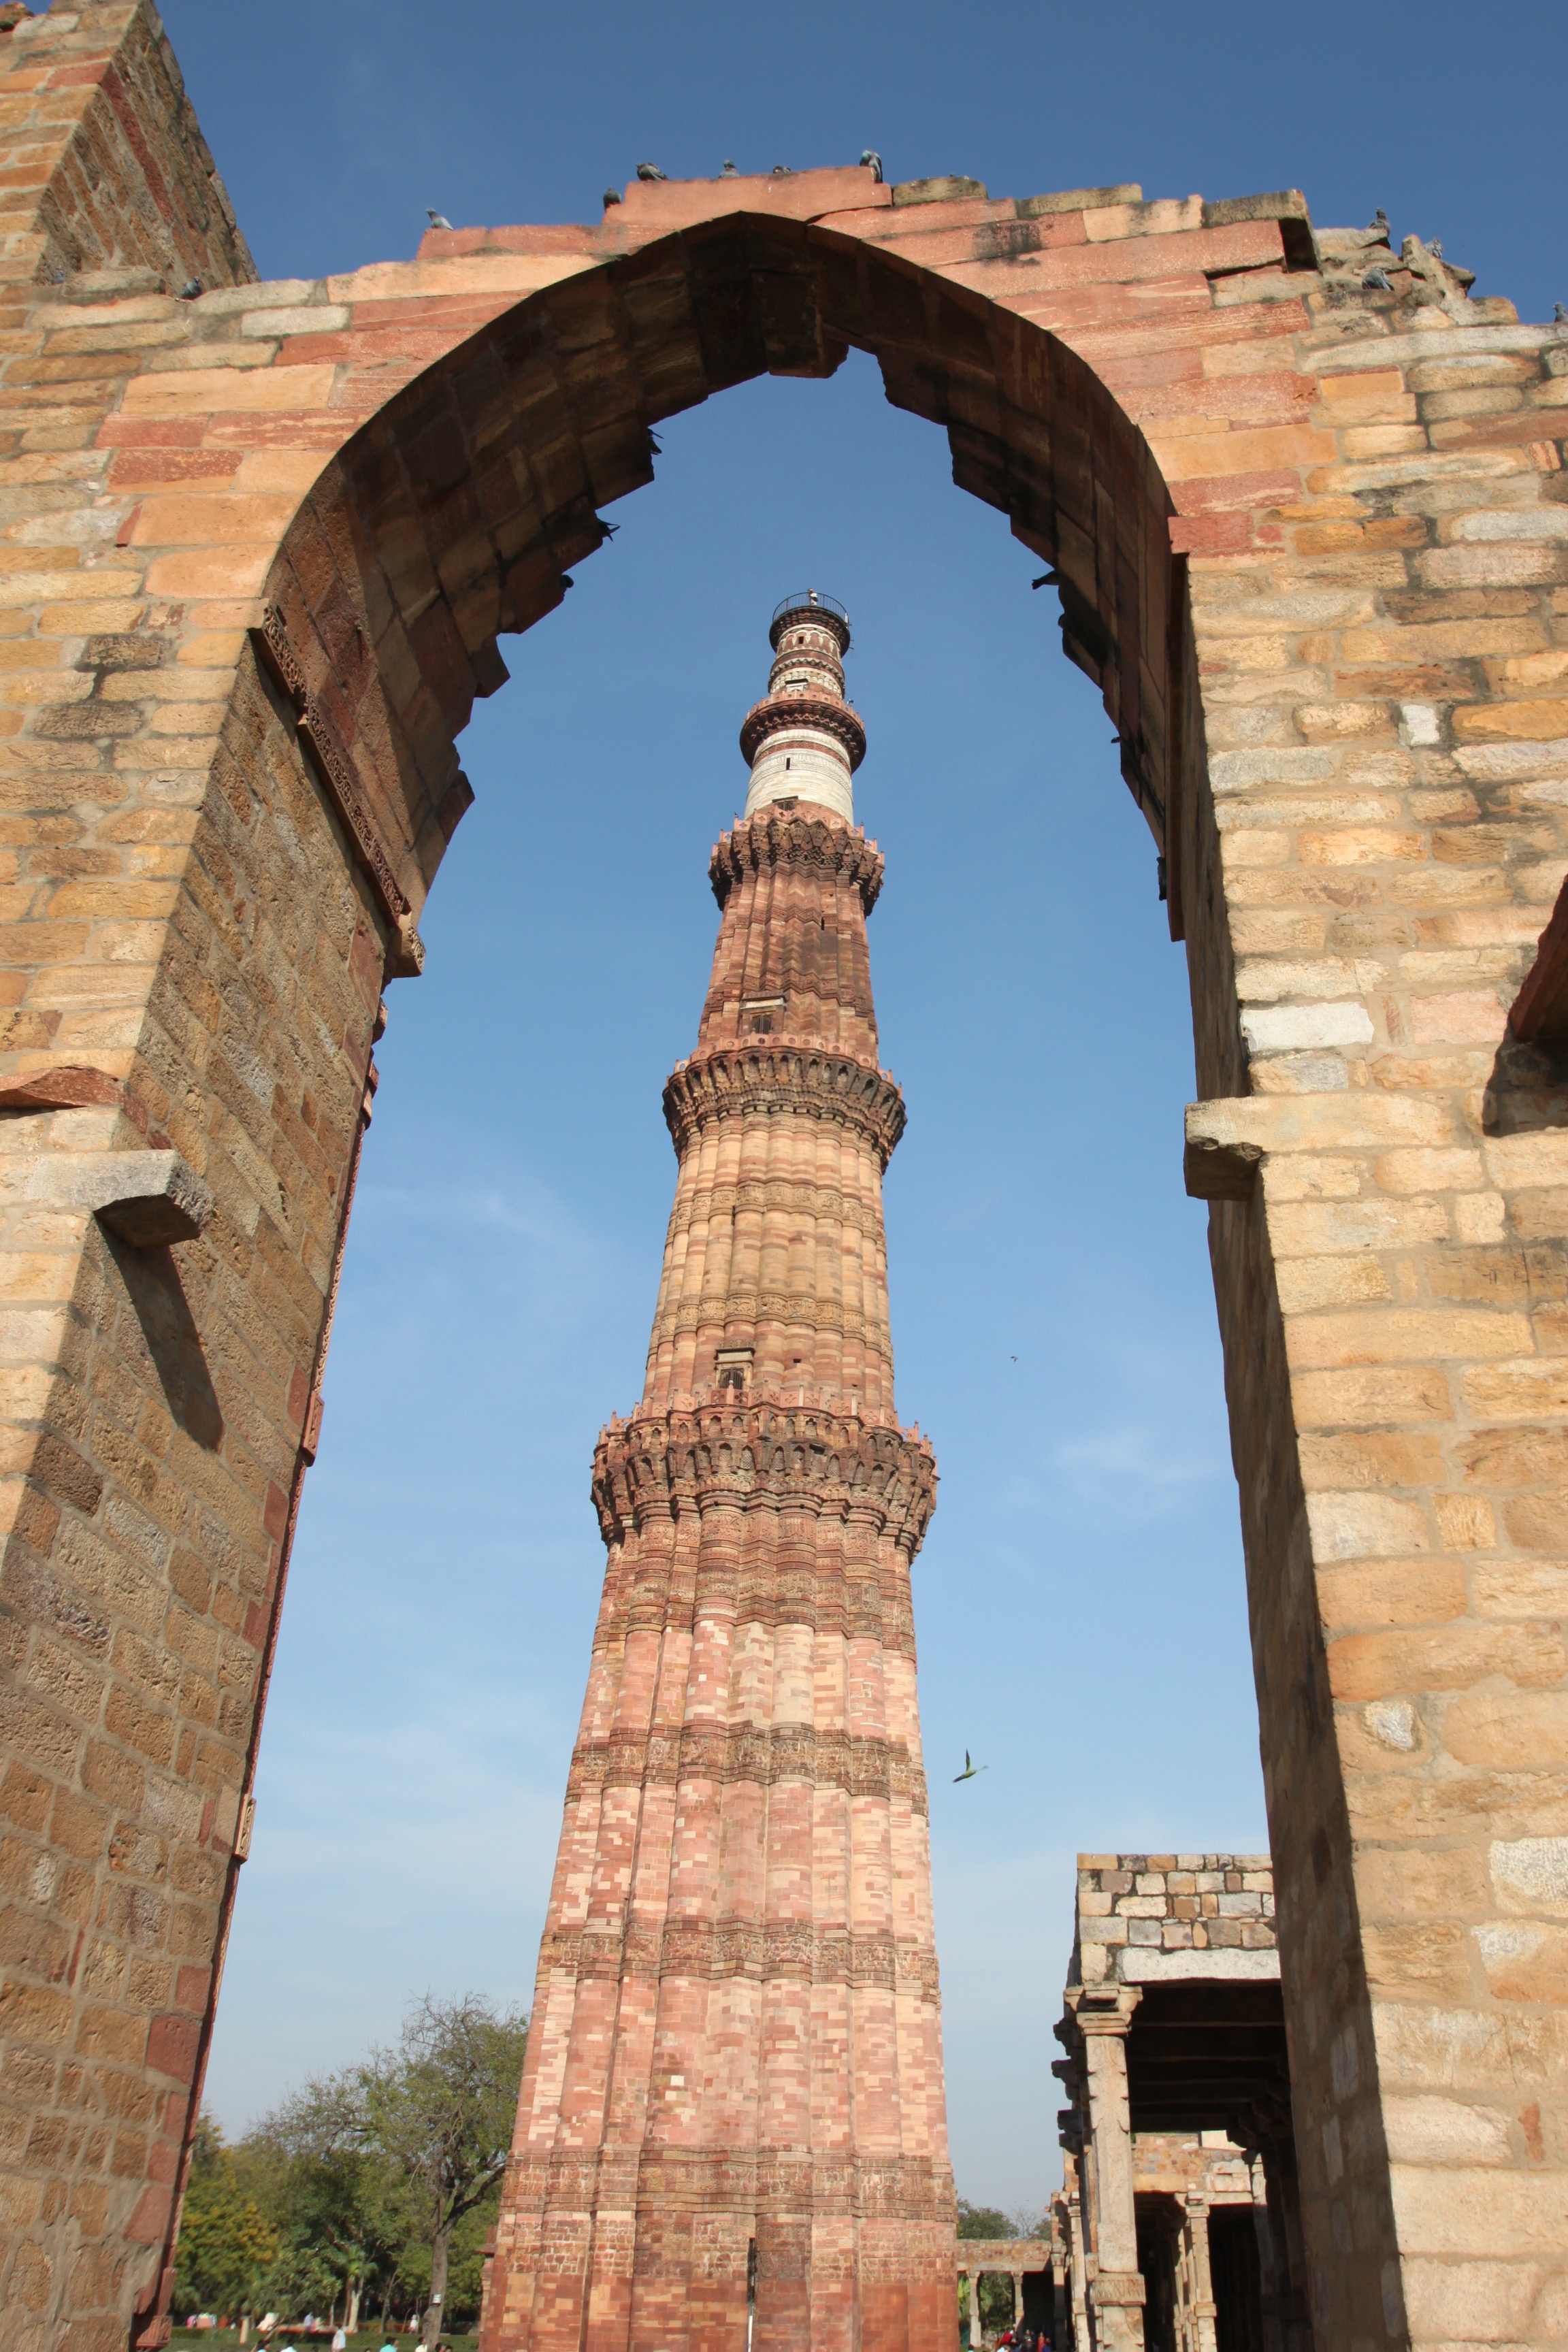
rock, architecture, structure, old, sandstone, stone, monument, travel, arch, pillar, column, tower, ancient, landmark, tourism, brick, place of worship, bell tower, temple, ruins, culture, history, famous, heritage, india, delhi, minar, unesco world heritage site, historic site, ancient history, qutab minar, qutab, ancient roman architecture